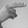
ASL letter: H